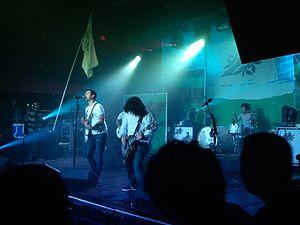
Bayside est un groupe de rock alternatif américain, originaire du quartier de Bayside à New York. Formé en 2000, le groupe compte six albums depuis sa signature sur le label Victory Records.